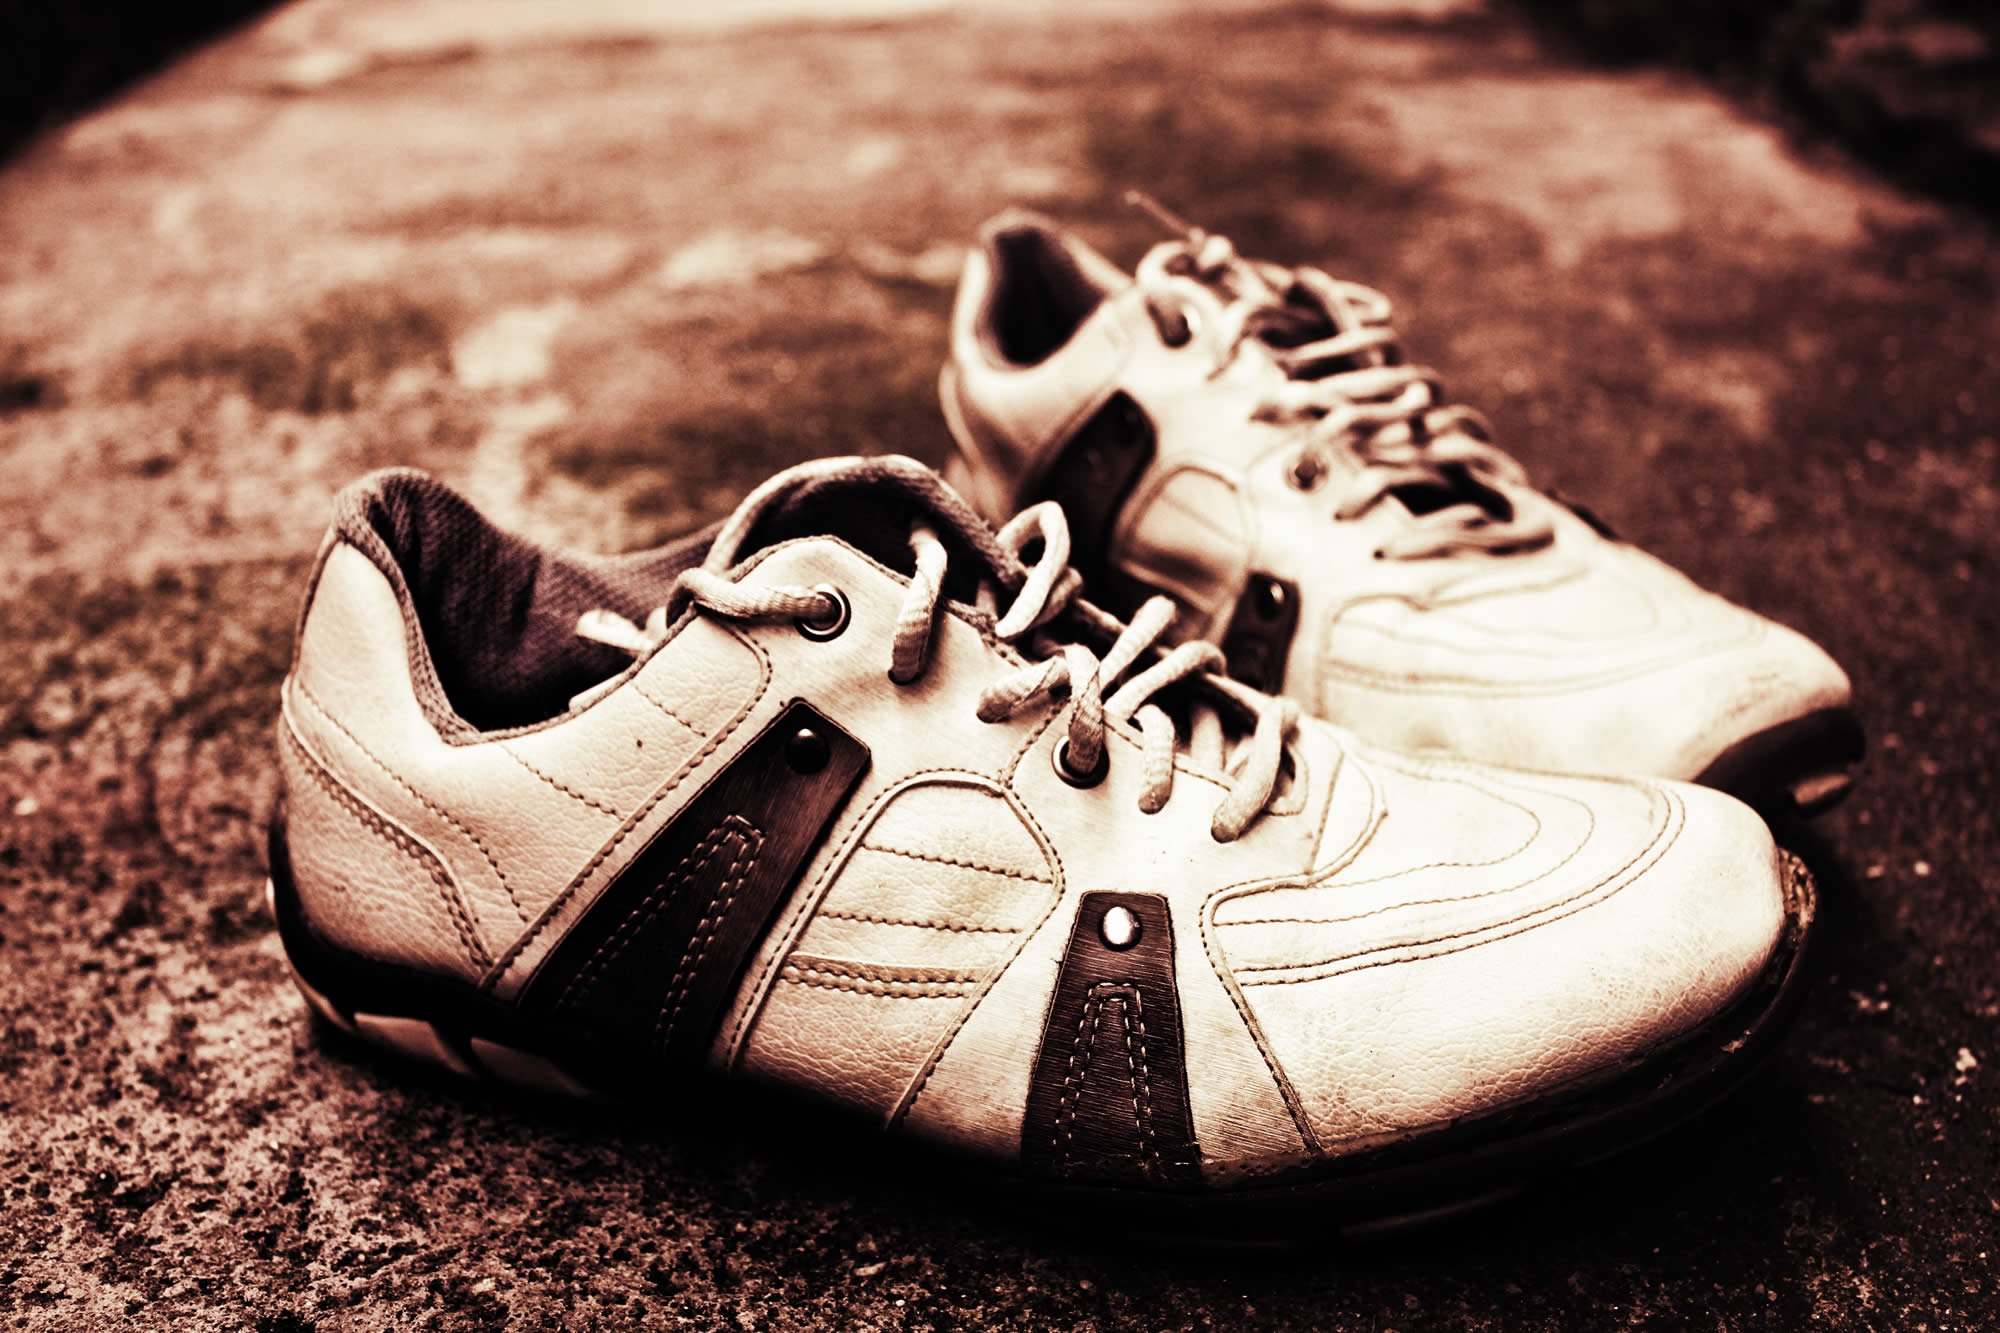
shoe, white, spring, black, shoelace, shoes, tennis, sneakers, footwear